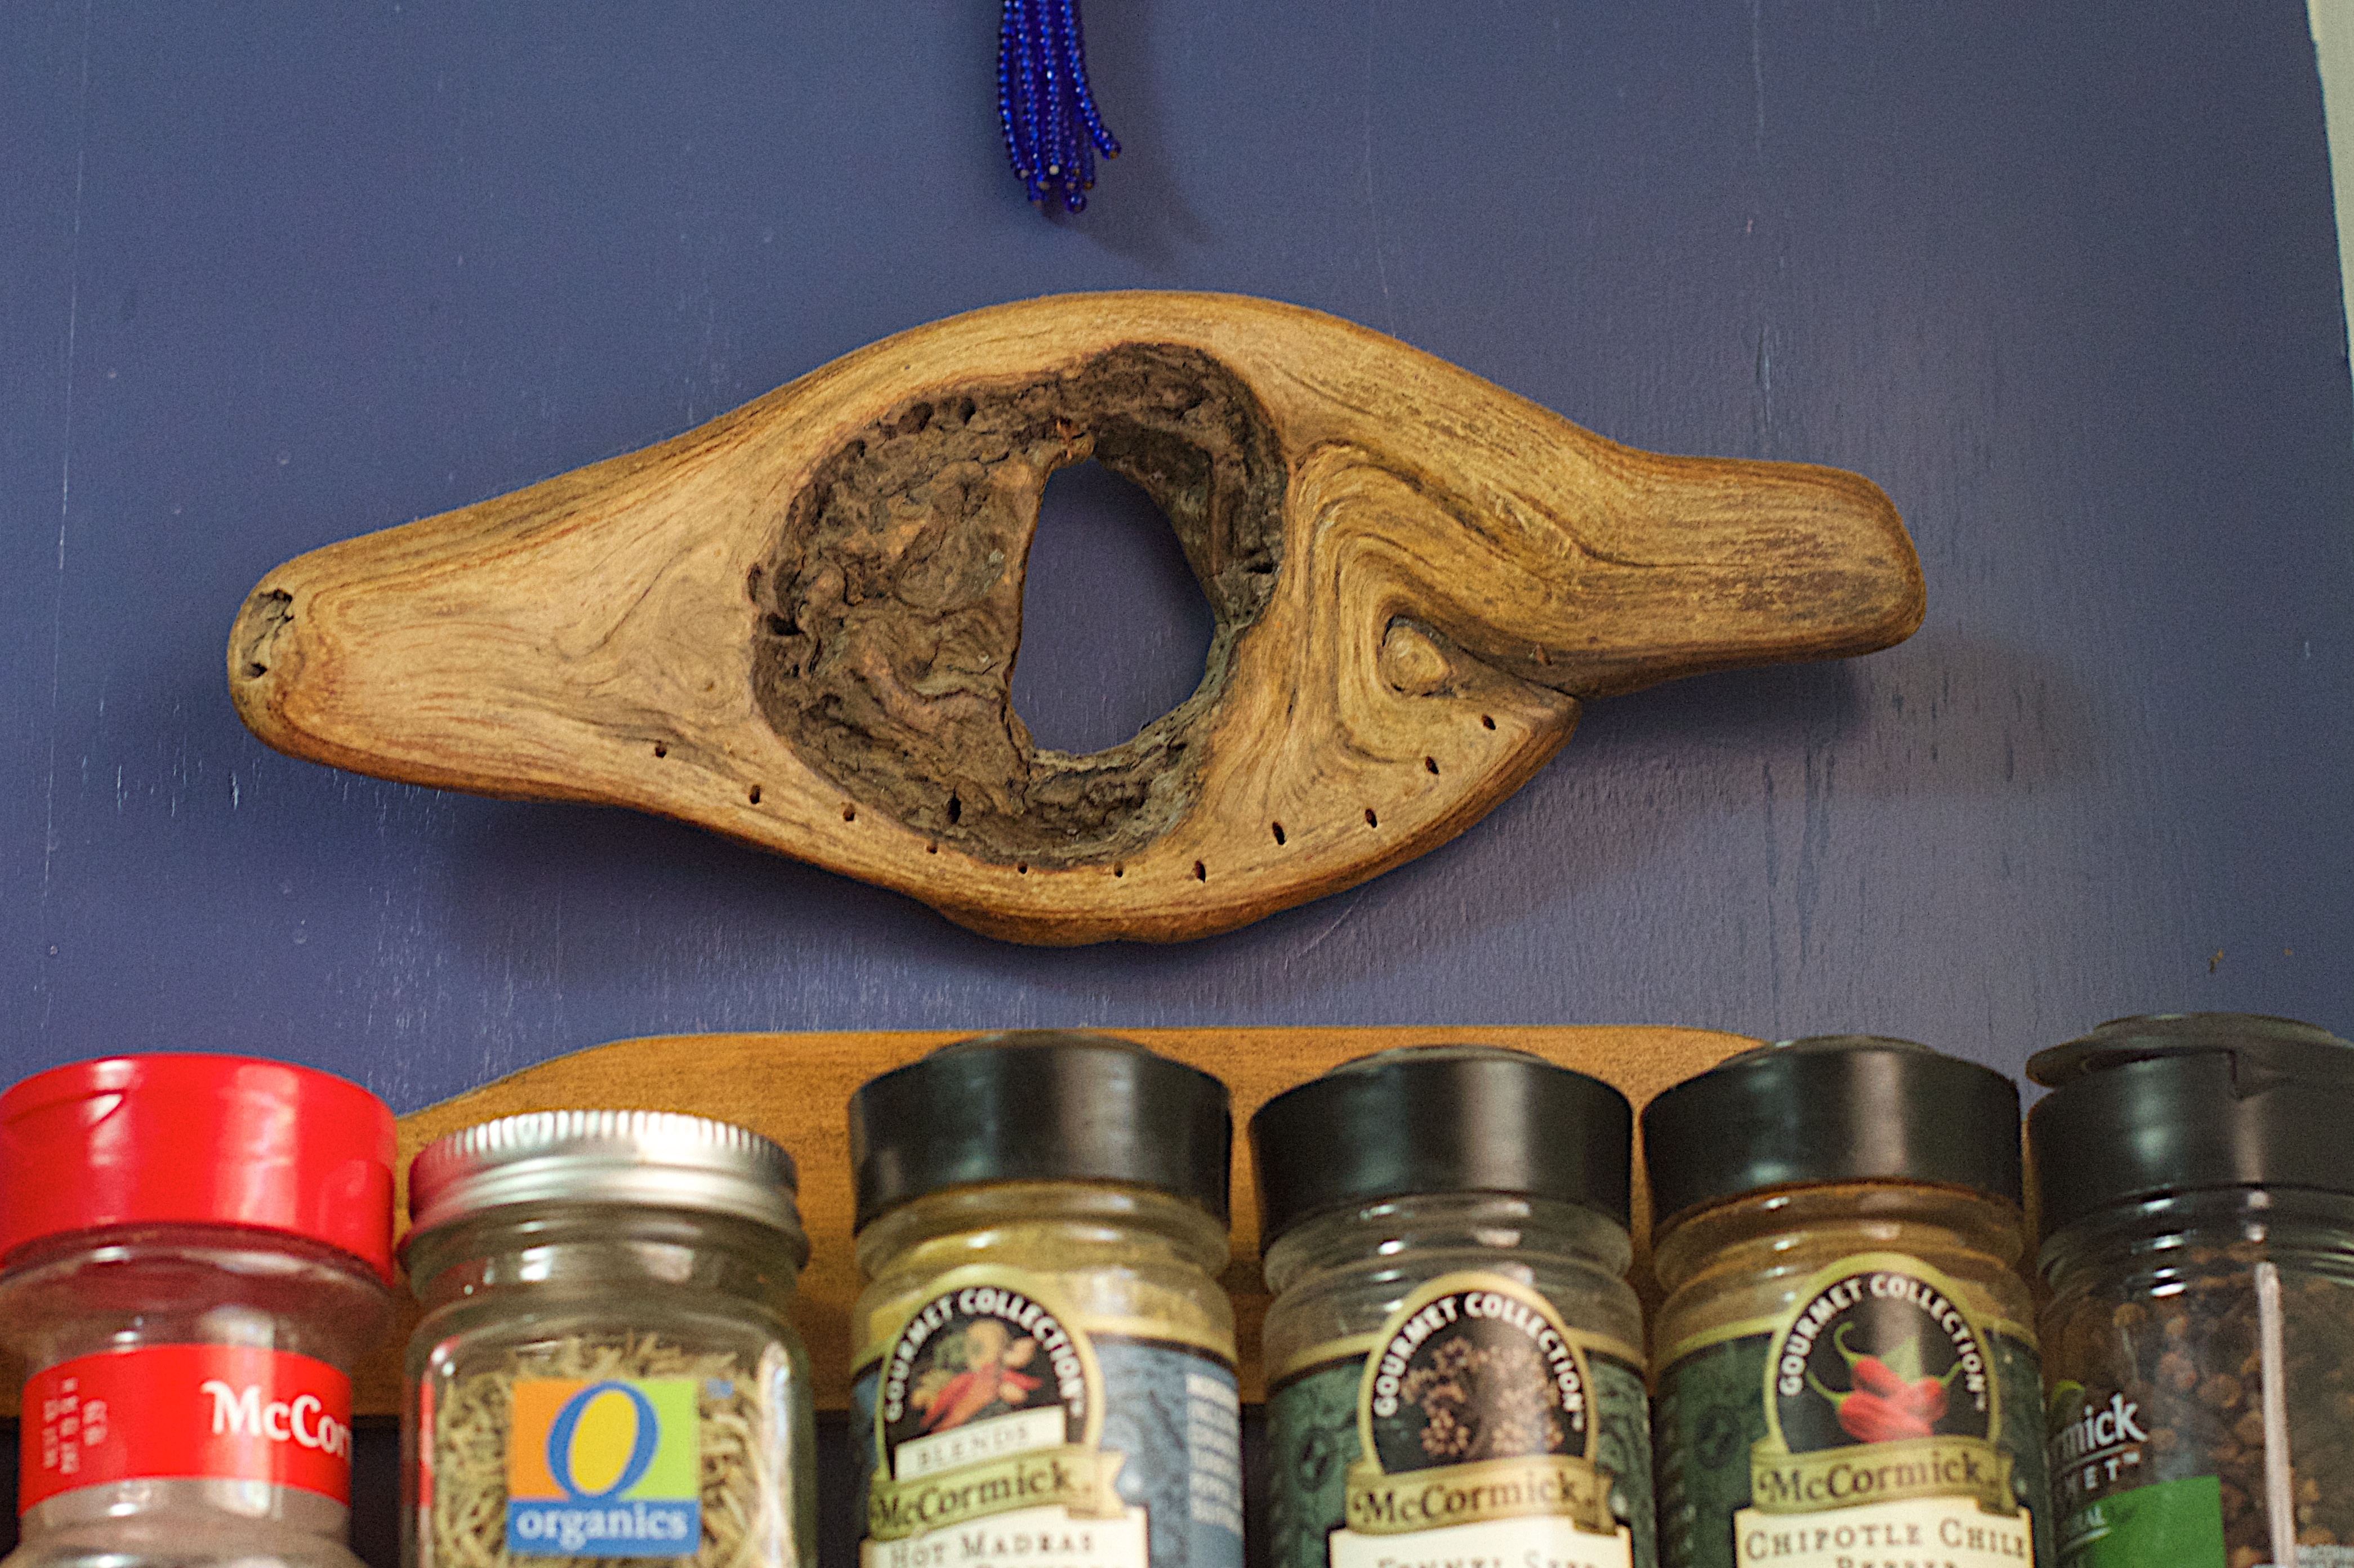
wood, art